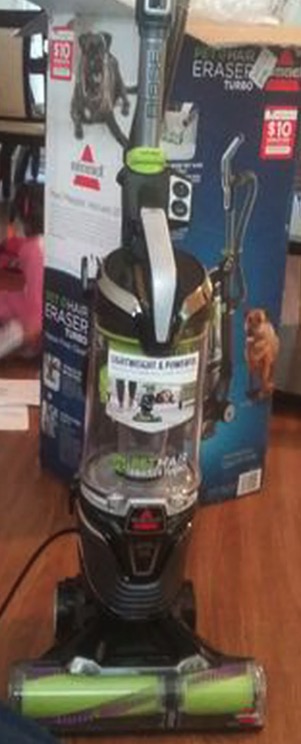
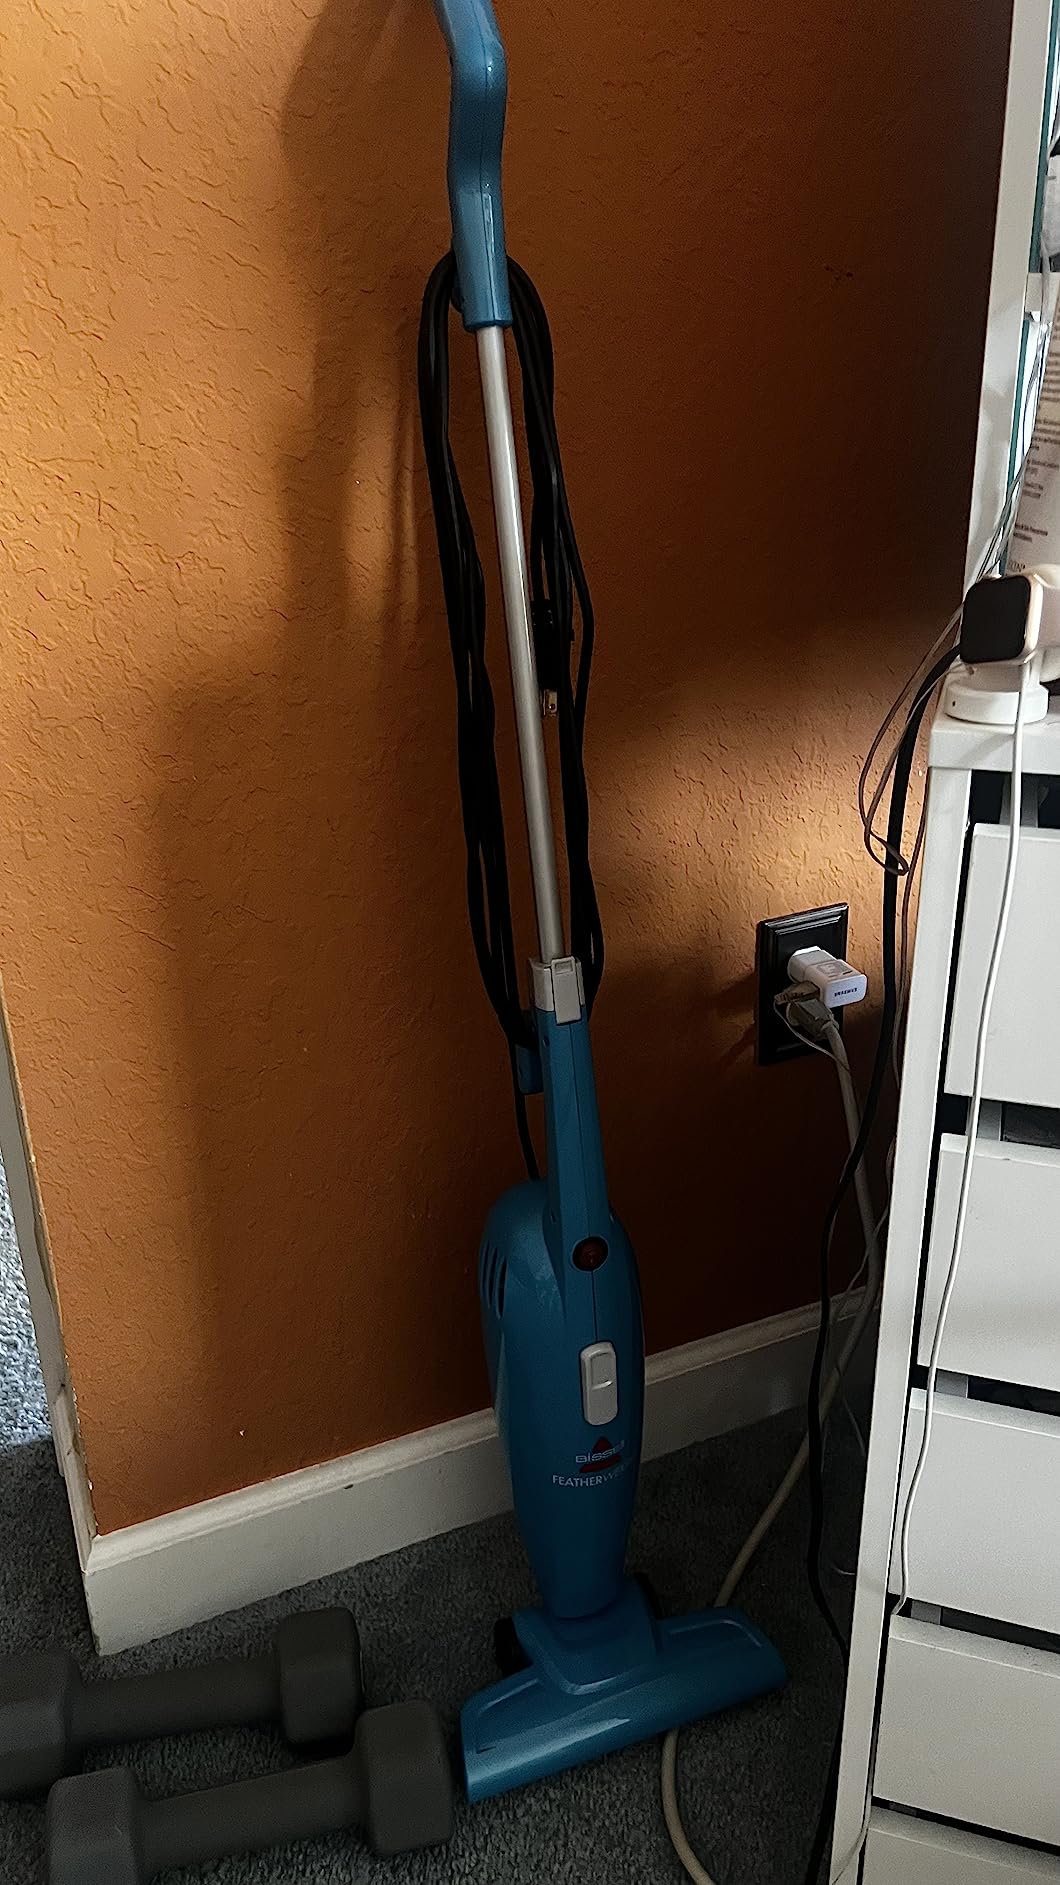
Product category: items_vacuum
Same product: no